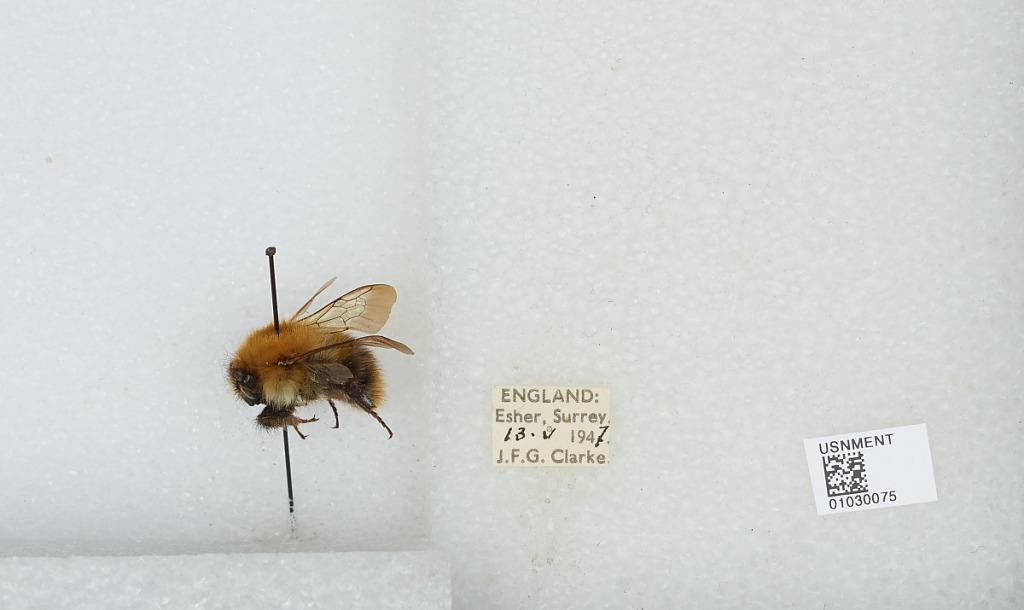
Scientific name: Bombus (Thoracobombus) pascuorum (Scopoli)
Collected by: J. Clarke
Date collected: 1947-5-13
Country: United Kingdom
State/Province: England
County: Surrey
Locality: Esher
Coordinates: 51.3691, -0.365